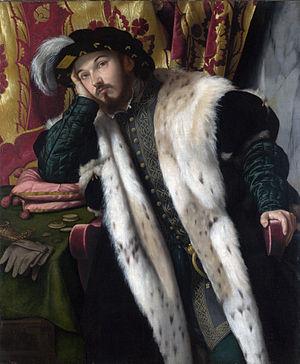
La Renaissance bergamasque et bressane est l'une des principales déclinaisons de l'art de la Renaissance en Italie. L'importance des deux villes sur la scène artistique s'est développée à partir du XVIᵉ siècle, lorsque les artistes étrangers et locaux ont fait une synthèse originale des manières lombardes et vénitiennes, grâce à la position géographique particulière des deux villes: le dernier avant-poste de la Sérénissime sur le continent pour Bergame et territoire disputé entre Milan et Venise pour Brescia.